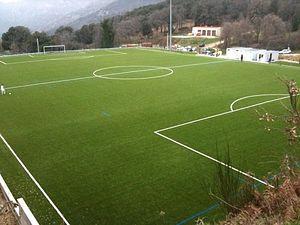
Stade municipal de Bocognano
Bocognano est une commune française située dans la circonscription départementale de la Corse-du-Sud et le territoire de la collectivité de Corse. Elle appartient à l'ancienne piève de Celavo dont elle était le chef-lieu.